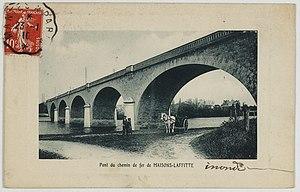
Pont ferroviaire à cinq arches en pierre construit en 1895 et franchissant le grand bras de la Seine entre Sartrouville et Maisons-Laffitte
Les ponts ferroviaires de Maisons-Laffitte sont un ensemble de deux ponts successifs situés sur la ligne Paris-Le Havre, assurant le franchissement de la Seine entre les communes de Maisons-Laffitte et Sartrouville dans le département des Yvelines, en s'appuyant sur l'île de la Commune. Le premier pont, à une seule arche, franchit le petit bras de la Seine entre la rive gauche et l'île de la Commune, et le second, à cinq arches, franchit le grand bras entre l'île et la rive droite du fleuve